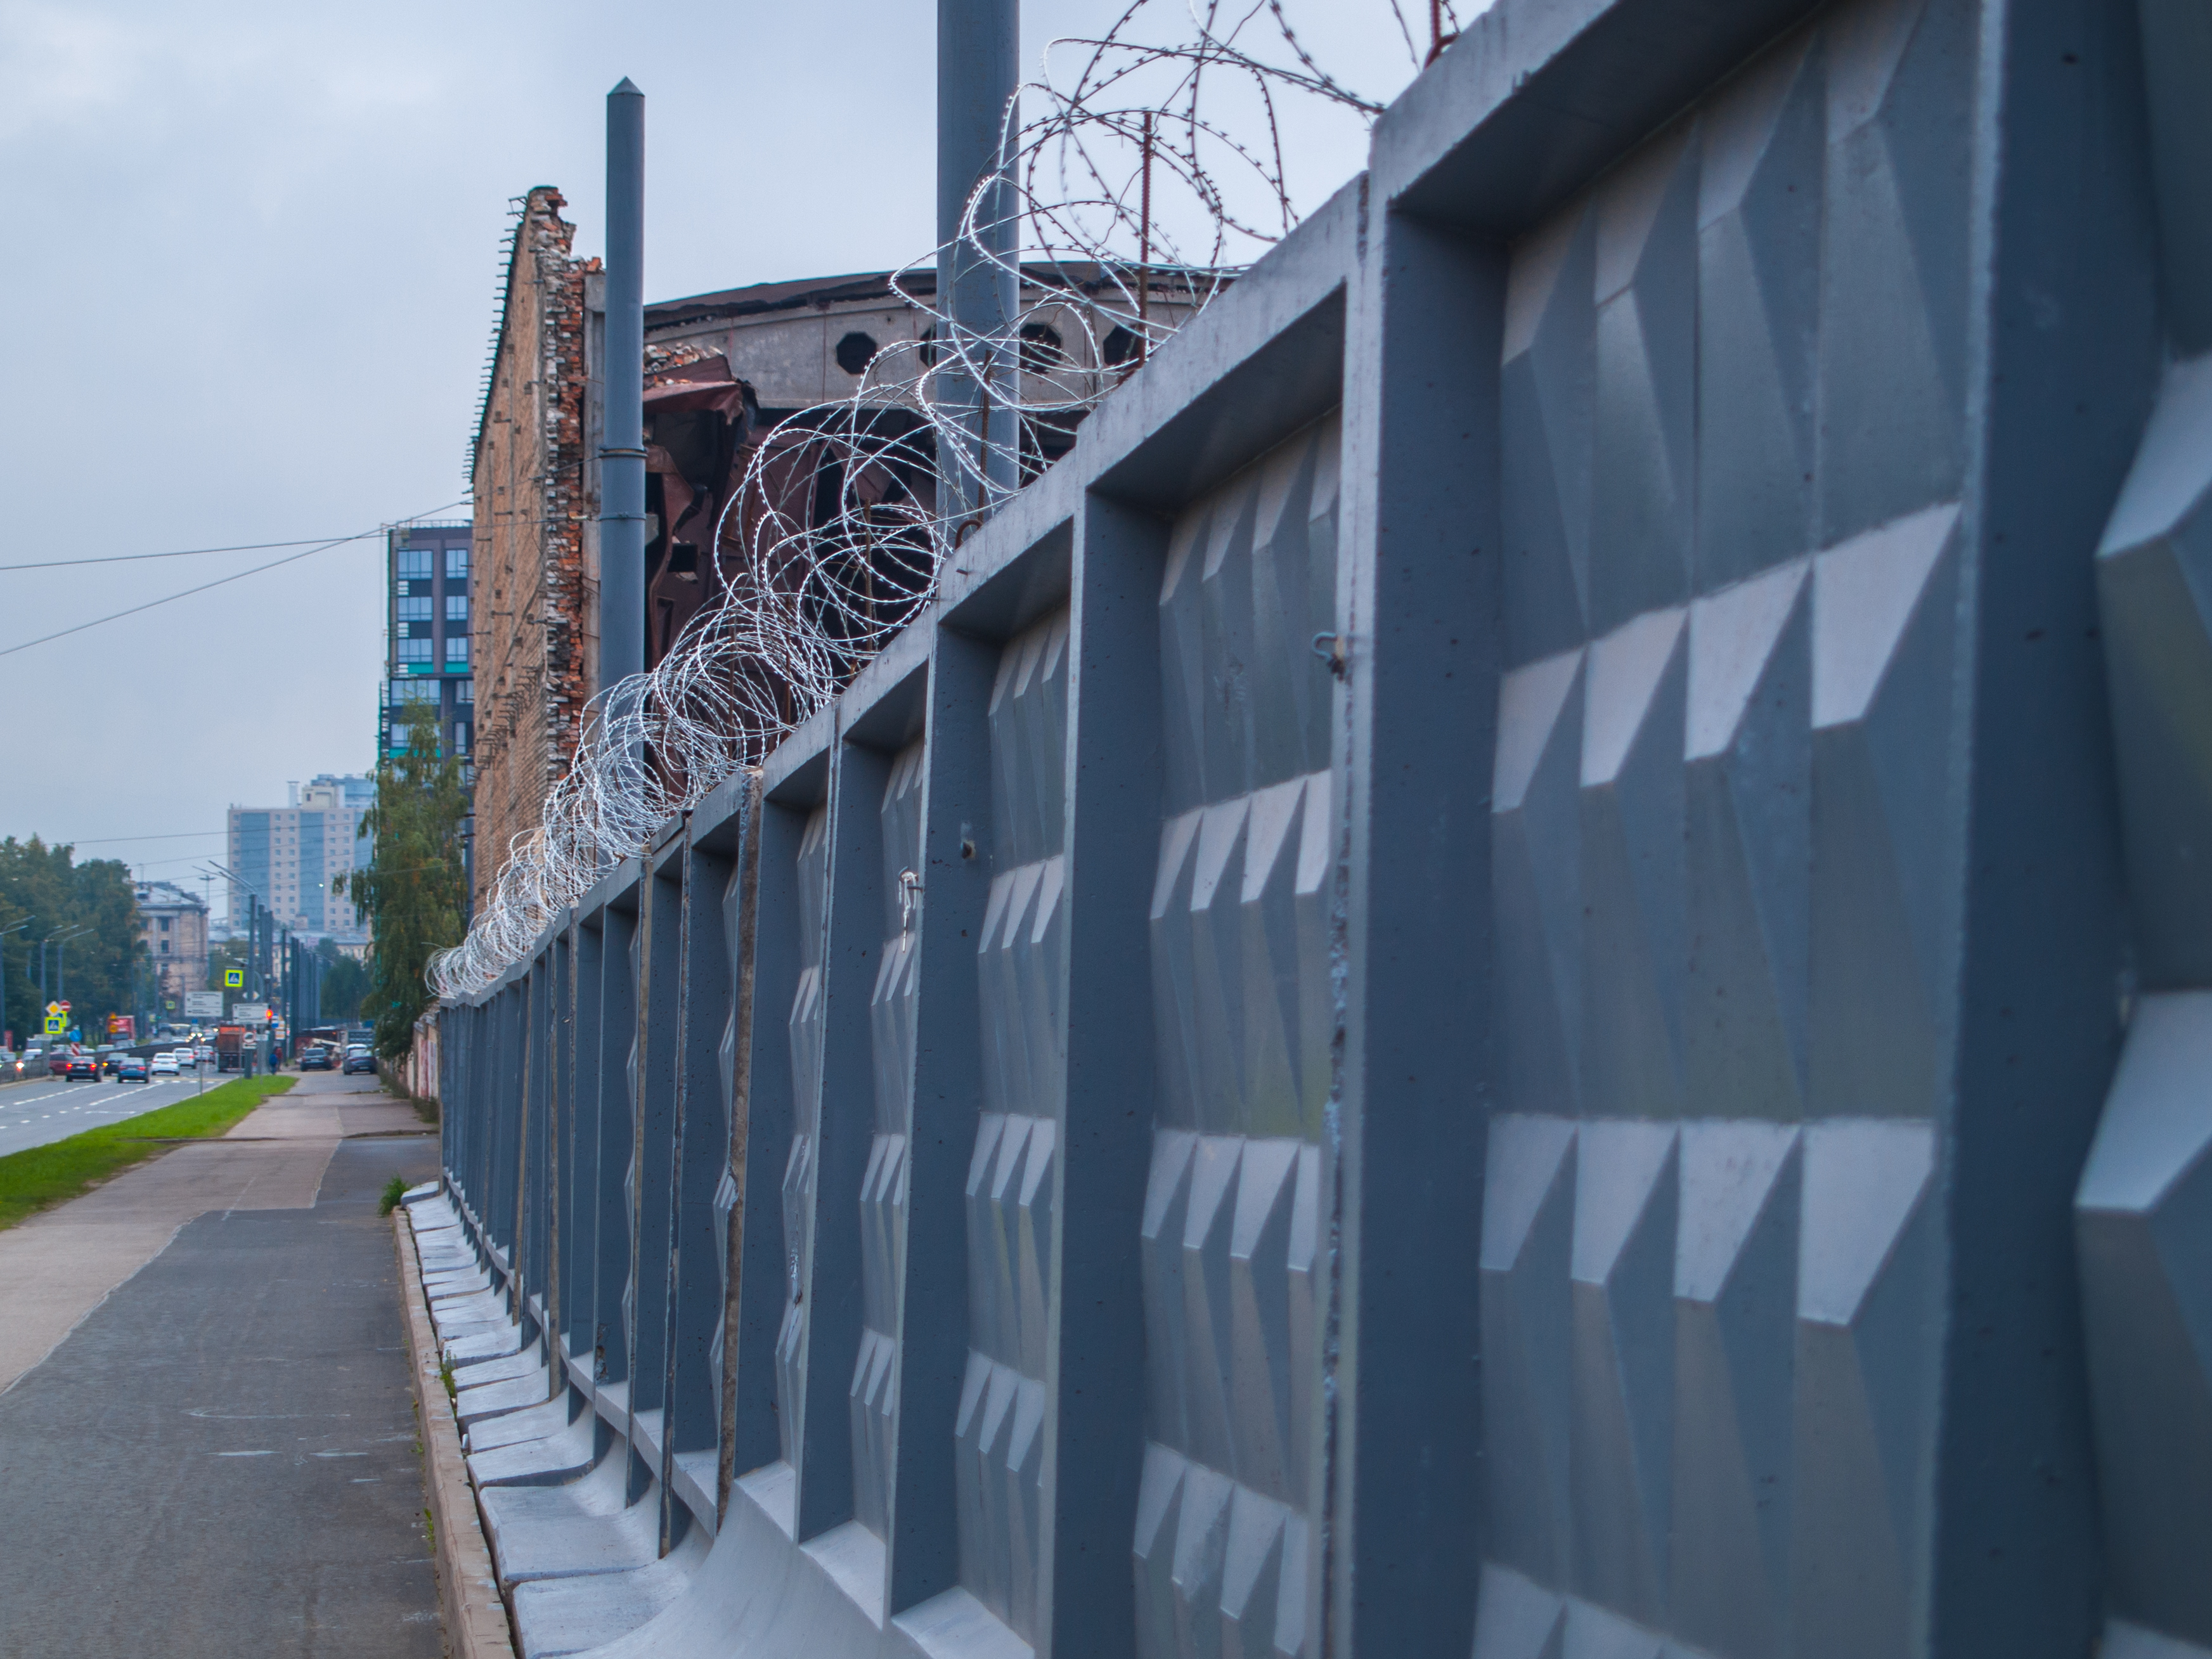
images, sky, urban design, wall, electricity, asphalt, plant, facade, metropolitan area, city, fence, road surface, metal, street light, bridge, public utility, tower block, headquarters, tree, mixed use, overhead power line, electrical supply, road, stadium, steel, concrete, reflection, pedestrian, handrail, commercial building, wire, condominium, automotive wheel system, sidewalk, glass, transport, guard rail, symmetry, overpass, street, advertising, walkway, corporate headquarters, lane, banner, sport venue